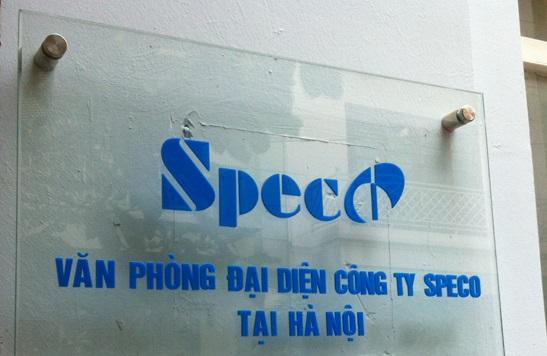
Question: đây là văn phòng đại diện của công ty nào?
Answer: đây là văn phòng đại diện của công ty speco